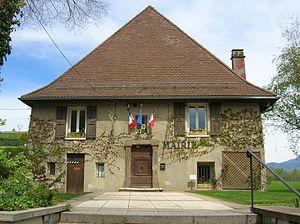
marie de Brié, Brié-et-Angonnes, Isère, Rhone-Alpes, France.
Brié-et-Angonnes est une commune française située dans le département de l'Isère en région Auvergne-Rhône-Alpes. Ses habitants sont appelés Briataux.